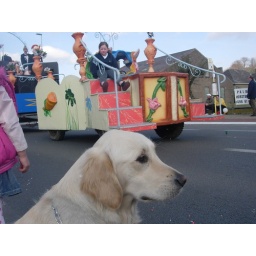
Alix is a female golden retriever and a service dog in training. Picture taken by her foster family.